James Tod

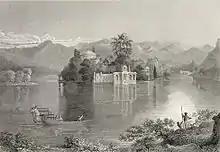
Etching of Jug Mandir Palace, Lake Pichola, Udaipur. Plate 8 of Tod's "Annals" (1829)

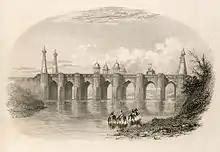
The bridge at Noorabad. Plate 24 from Tod's "Annals" (1829)

Koditschek says that Tod "developed an interest in triangulating local culture, politics and history alongside his maps", and Metcalf believes that Tod "ordered [the Rajputs'] past as well as their present" while working in India. During his time in Rajputana, Tod was able to collect materials for his "Annals and Antiquities of Rajast'han", which detailed the contemporary geography and history of Rajputana and Central India along with the history of the Rajput clans who ruled most of the area at that time. Described by historian Crispin Bates as "a romantic historical and anecdotal account" and by David Arnold, another historian, as a "travel narrative" by "one of India's most influential Romantic writers", the work was published in two volumes, in 1829 and 1832, and included illustrations and engravings by notable artists such as the Storers, Louis Haghe and either Edward or William Finden. He had to finance publication himself: sales of works on history had been moribund for some time and his name was not particularly familiar either at home or abroad. Original copies are now scarce, but they have been reprinted in many editions. The version published in 1920, which was edited by the orientalist and folklorist William Crooke, is significantly editorialised.